Camera obscura

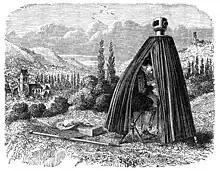
A "camera obscura" drawing aid tent in an illustration for an 1858 book on physics

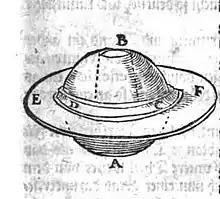
Illustration of a scioptic ball with a lens from Daniel Schwenter's "Deliciae Physico-Mathematicae" (1636)

The earliest use of the term "camera obscura" is found in the 1604 book "Ad Vitellionem Paralipomena" by German mathematician, astronomer, and astrologer Johannes Kepler. Kepler discovered the working of the "camera obscura" by recreating its principle with a book replacing a shining body and sending threads from its edges through a many-cornered aperture in a table onto the floor where the threads recreated the shape of the book. He also realized that images are "painted" inverted and reversed on the retina of the eye and figured that this is somehow corrected by the brain.